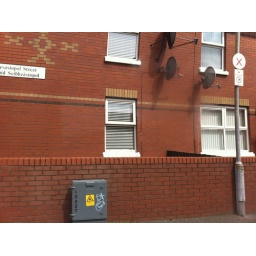
One can tell this is a catholic area as the street sign is in English and Gaelic